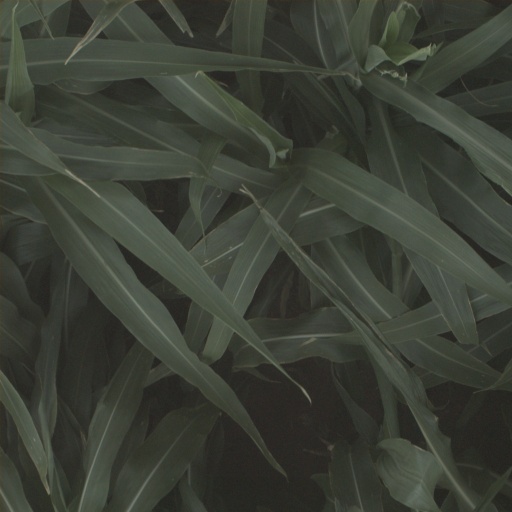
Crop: sorghum